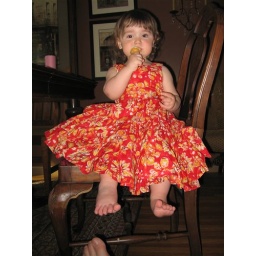
Scarlet in her pretty red dress